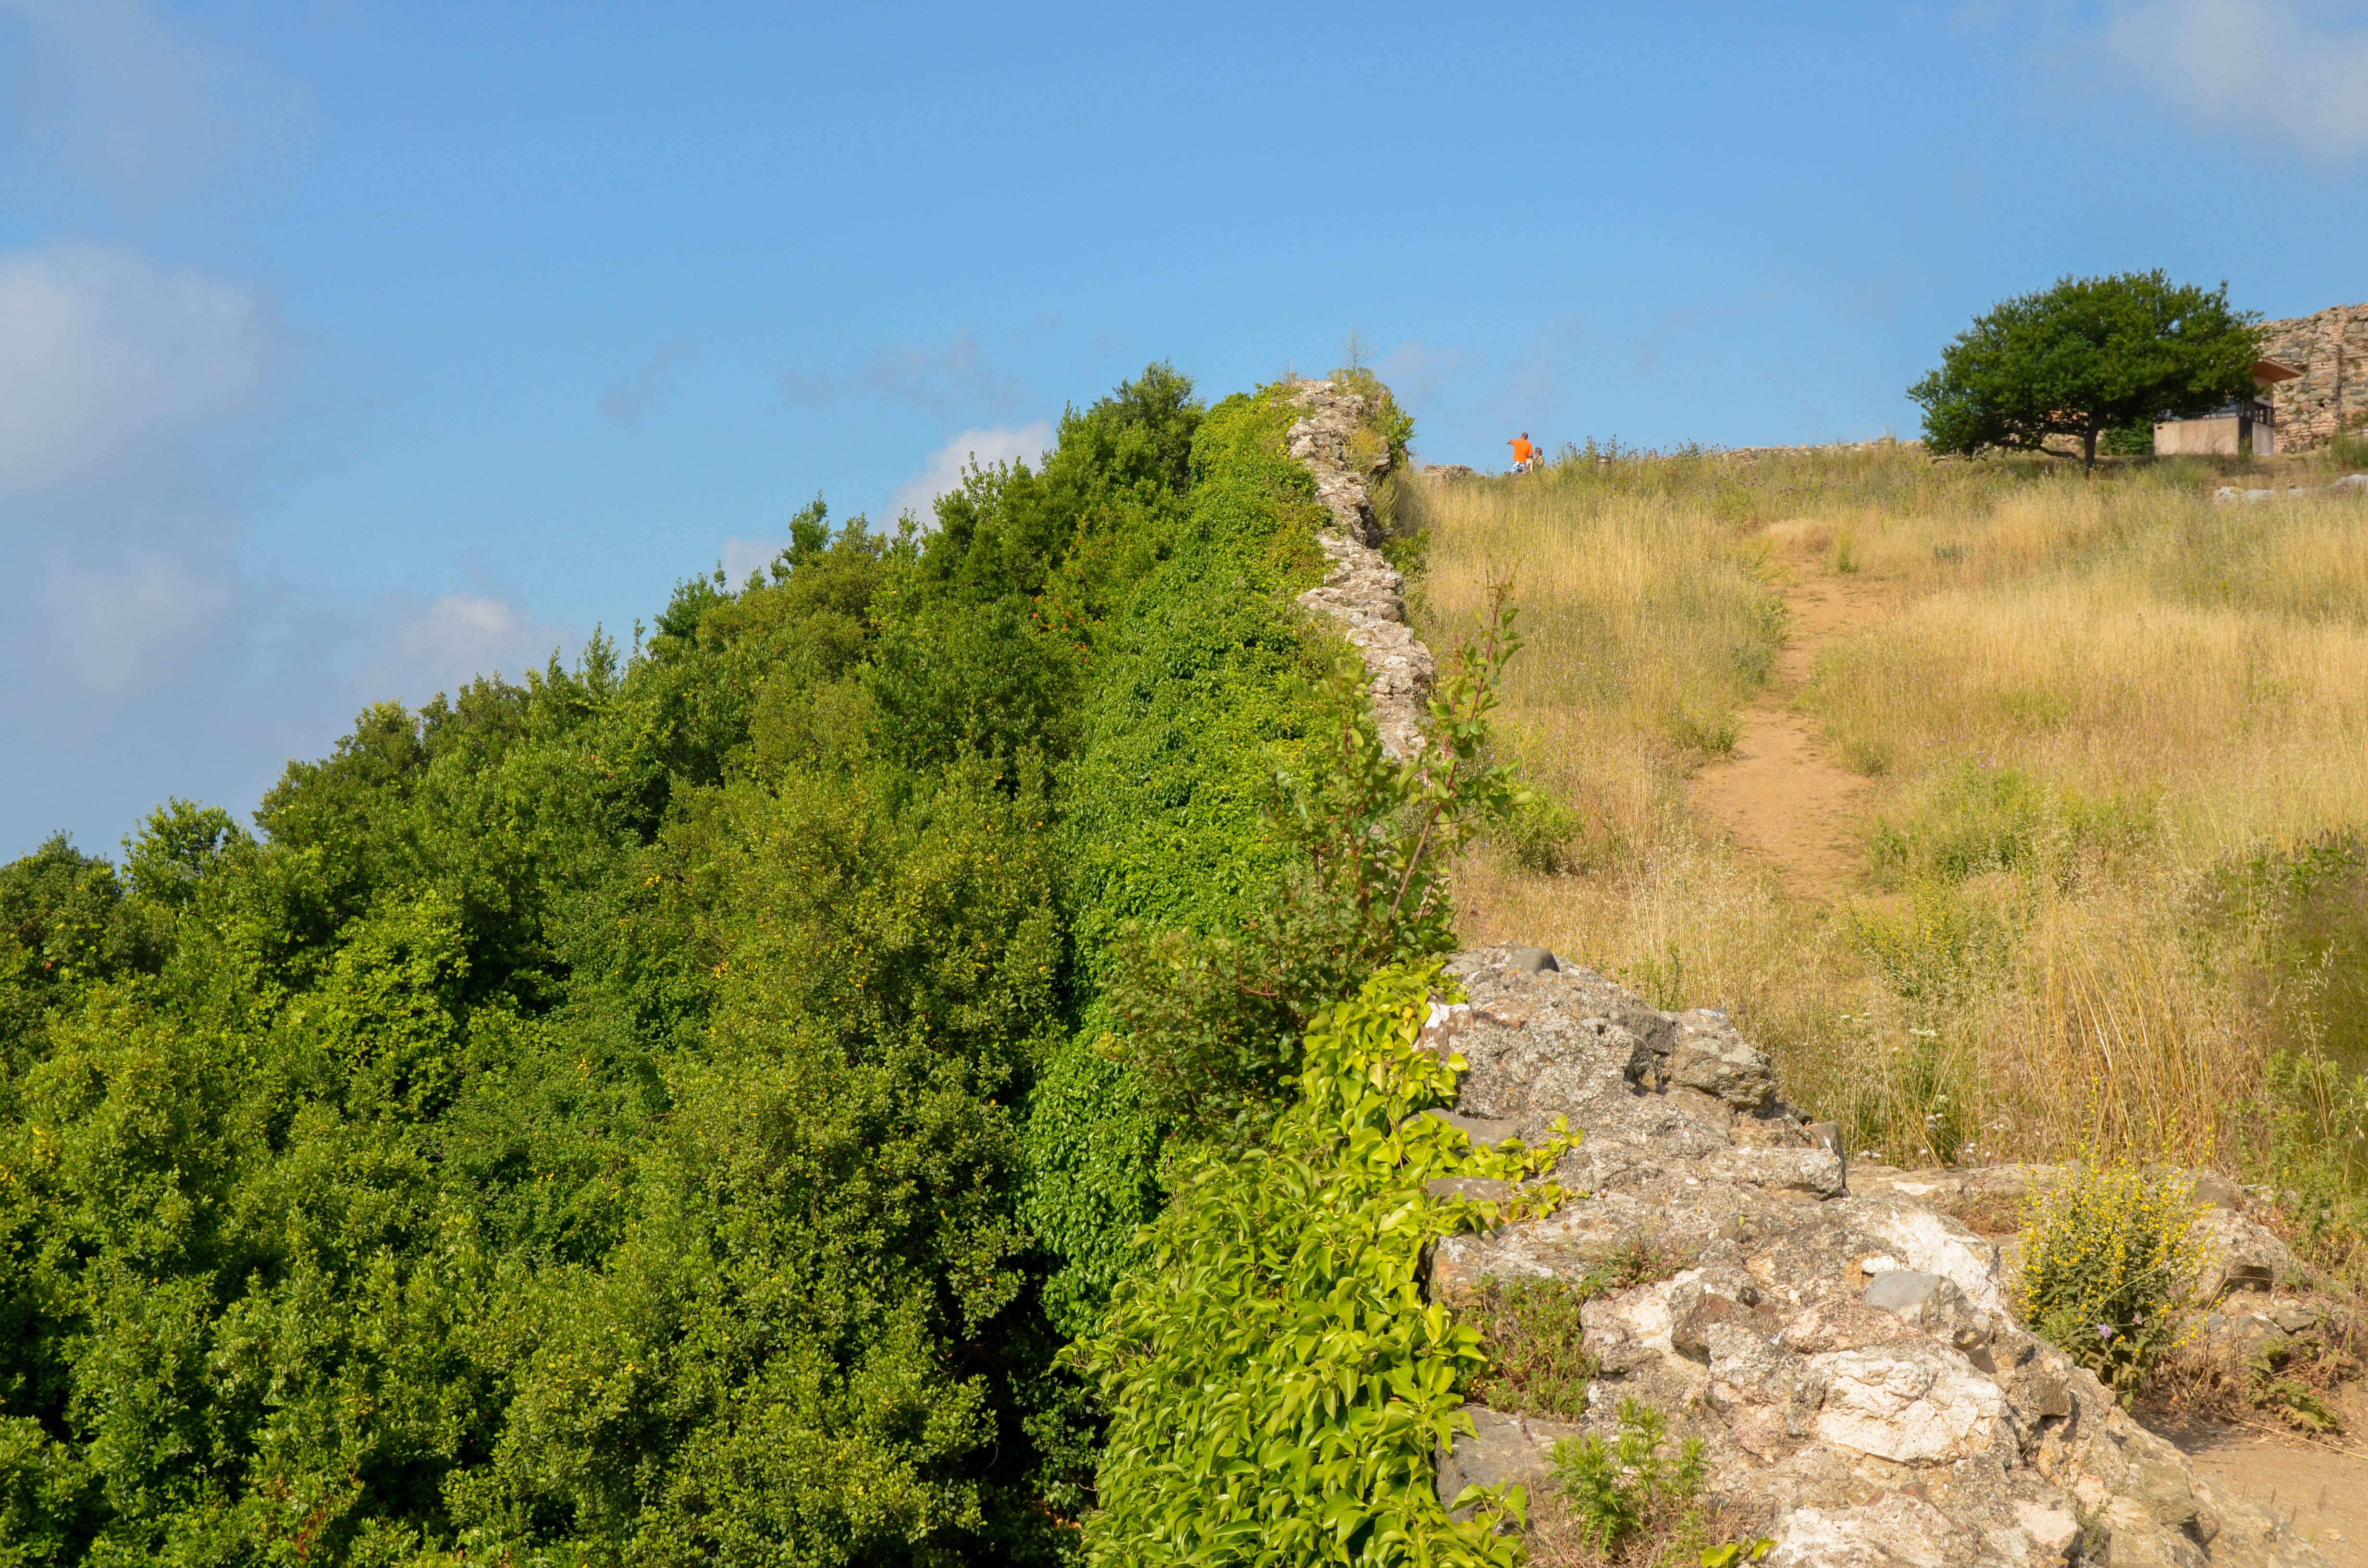
landscape, tree, nature, forest, grass, wilderness, mountain, plant, trail, meadow, hill, flower, valley, cliff, autumn, terrain, ridge, vegetation, shrub, turkey, plateau, istanbul, habitat, ecosystem, rural area, historical works, biome, natural environment, geographical feature, woody plant, mountainous landforms, yoros castle